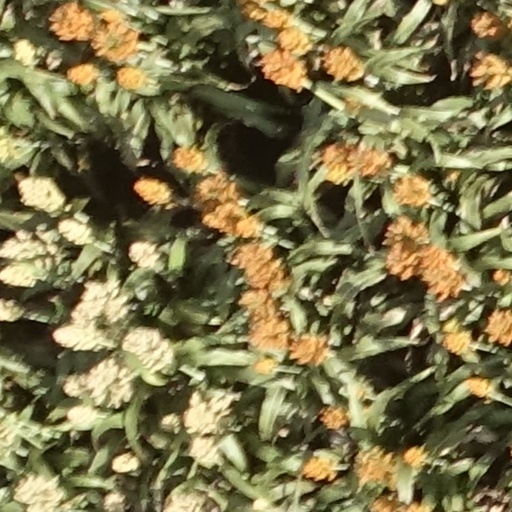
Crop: sorghum